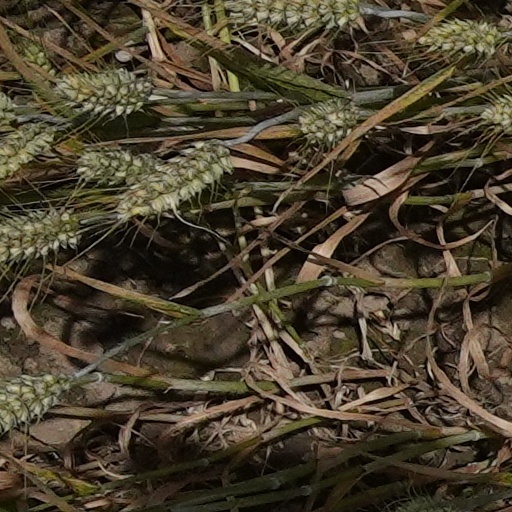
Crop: wheat